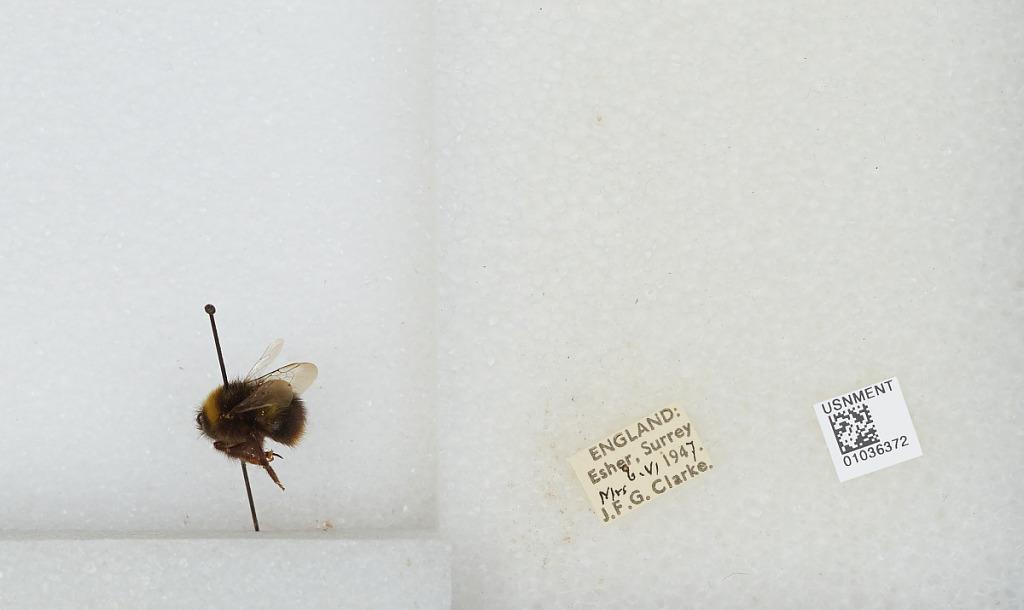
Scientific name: Bombus (Pyrobombus) pratorum (Linnaeus)
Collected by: J. Clarke
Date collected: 1947-6-6
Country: United Kingdom
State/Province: England
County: Surrey
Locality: Esher
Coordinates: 51.3691, -0.365